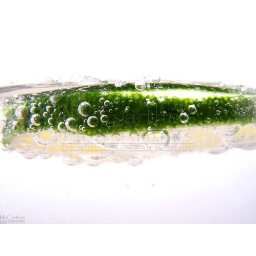
Slice of lime in glass of soda water